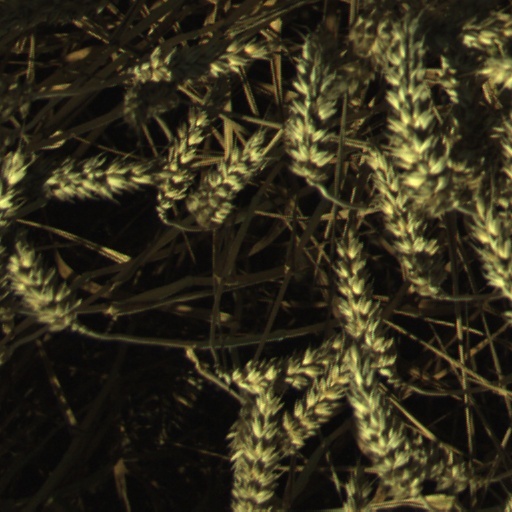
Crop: wheat